National Harm Reduction Coalition

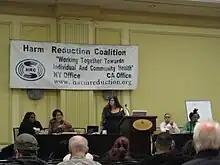
Panelists at a 2010 Harm Reduction Coalition conference

The National Harm Reduction Coalition, previously known as the Harm Reduction Coalition, is an American advocacy organization for people who use drugs, inspired by harm reduction principles.